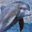
Label: dolphin